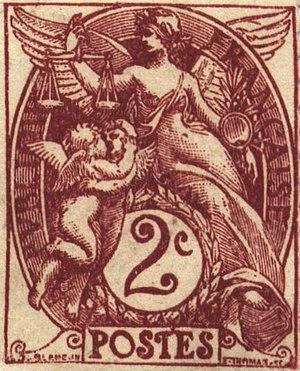
Voir la page de chaque timbre pour une description détaillée.
Les timbres français au type Blanc sont des timbres d'usage courant émis pour la première fois en 1900. Ils ont été dessinés par le peintre Joseph Blanc, d'où leur nom.
Les timbres de France d'usage courant ont une durée d'émission généralement assez longue, contrairement aux séries spéciales, qui ont une durée de disponibilité dans les bureaux de poste beaucoup plus brève.